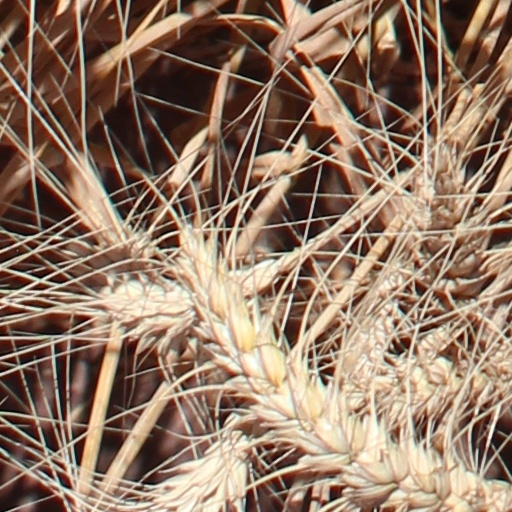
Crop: wheat